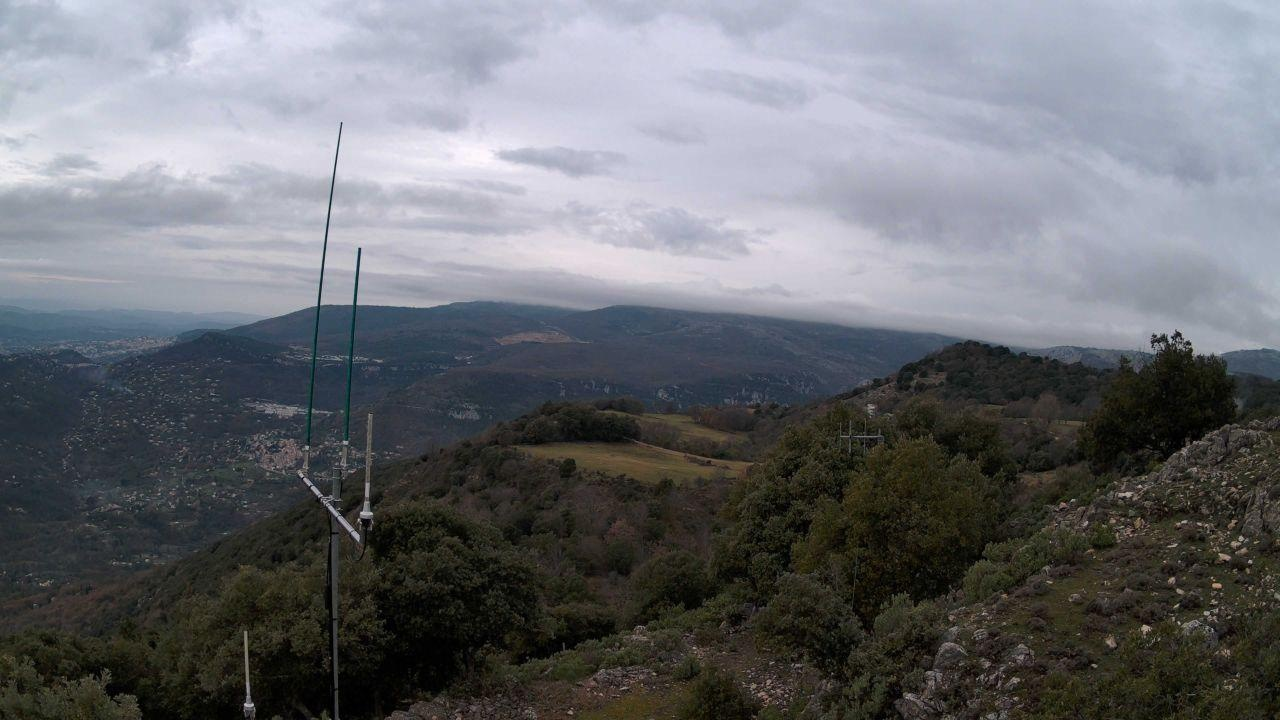
Fire: no
Smoke: yes